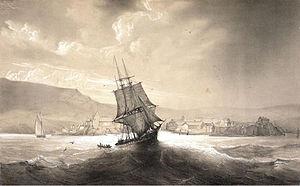
Joseph Paul Gaimard est un médecin et naturaliste français, né le 31 janvier 1793 à Saint-Zacharie et mort le 10 décembre 1858 à Paris.